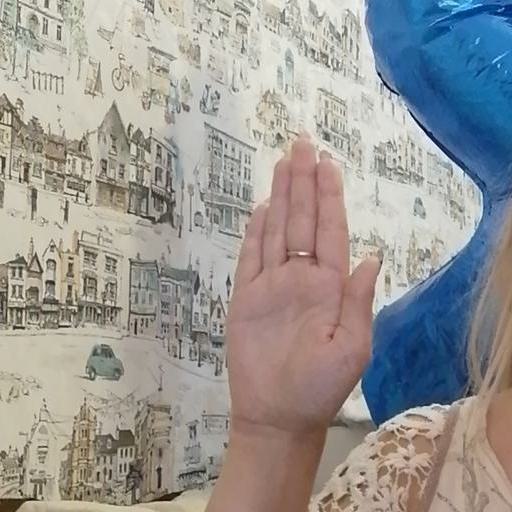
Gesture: stop